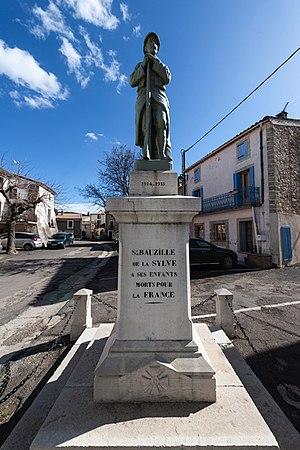
Monument aux morts - Archives départementales de l’Hérault - FRAD034-2458W-Saint-Bauzille-de-la-Sylve-00001
Saint-Bauzille-de-la-Sylve est une commune française située dans le département de l'Hérault en région Occitanie.